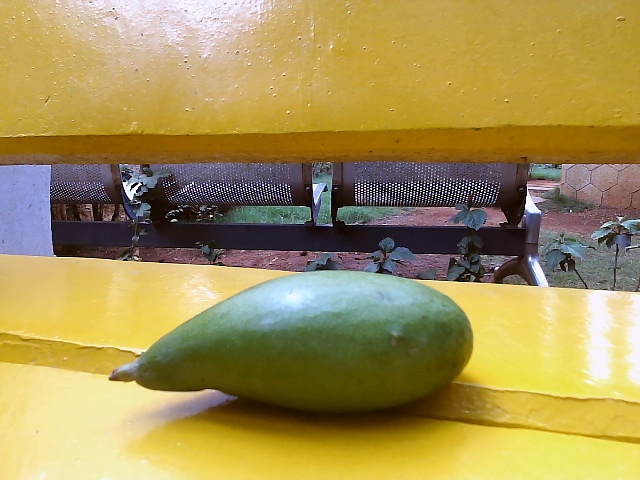
Label: Raw_Mango